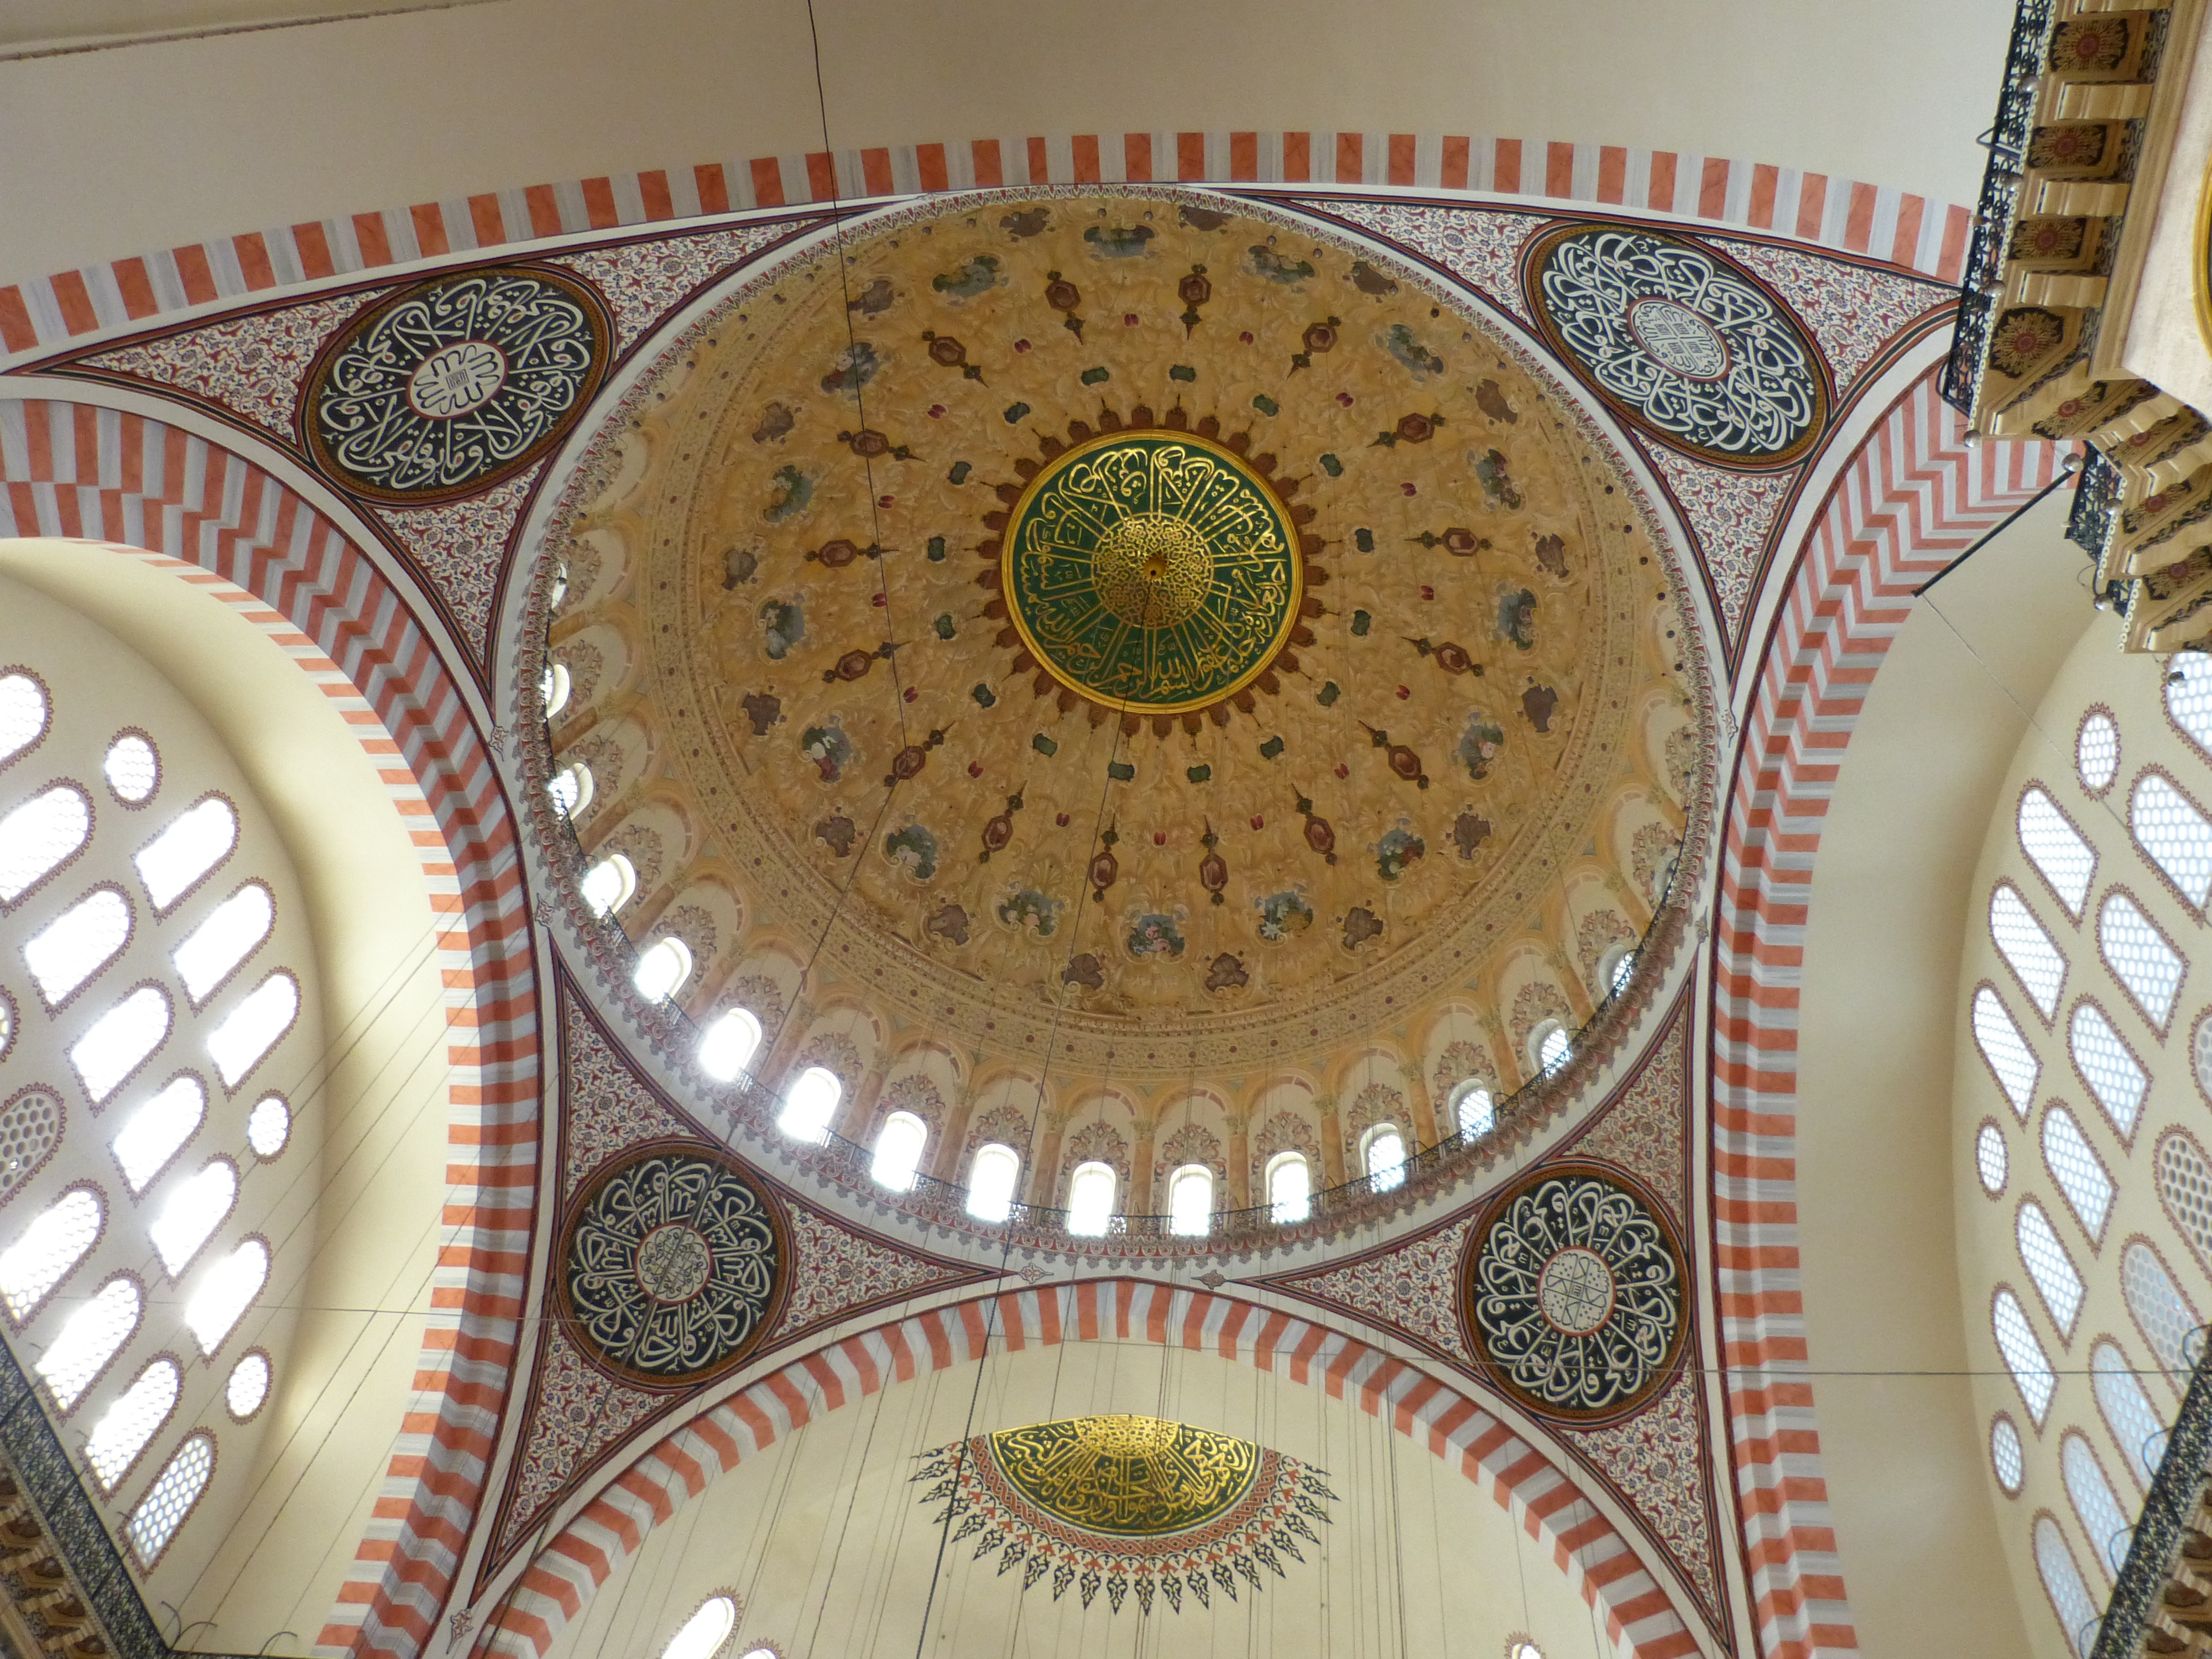
window, ceiling, pattern, circle, art, design, turkey, symmetry, mosaic, istanbul, mosque, prayer, islam, dome, carving, historically, flooring, ancient history, s leymaniye, suleymaniye mosque